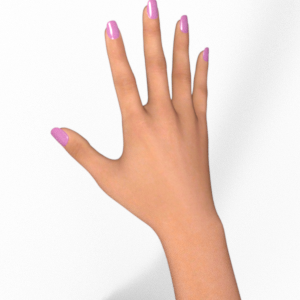
Label: paper